Barbara Napier

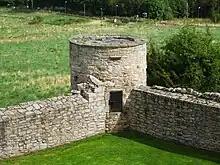
A corner turret at Craigmillar Castle served as a dovecote

Sampson made a charmed wax image to harm an enemy of Barbara Napier and her husband, a man called "Archie", thought to be Archie (Maxwell), a brother of the laird of Cowhill. As part of the charming process, the image of "Archie" was placed in a dovecote in Craigmillar Castle Park. Sampson advised Napier to pay close attention, "tak tent", to the aftercare of the charm. Archibald Maxwell of Cowhill seems to have survived, and a man of that name is mentioned in the "Register of the Privy Council" in subsequent years.